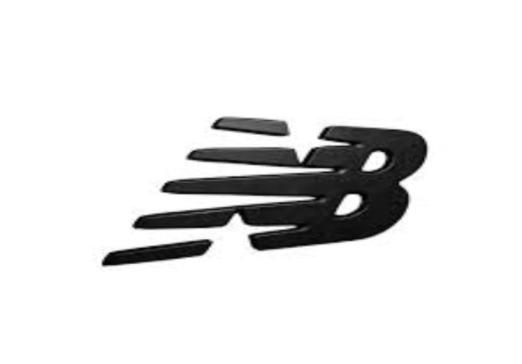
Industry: Clothes